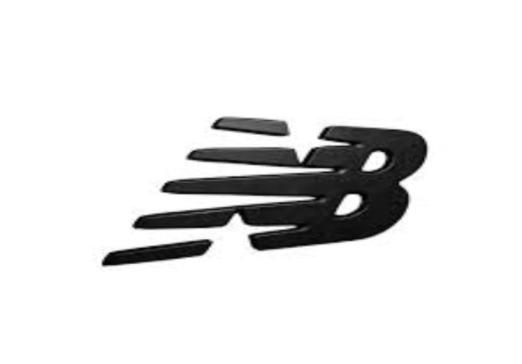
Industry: Clothes